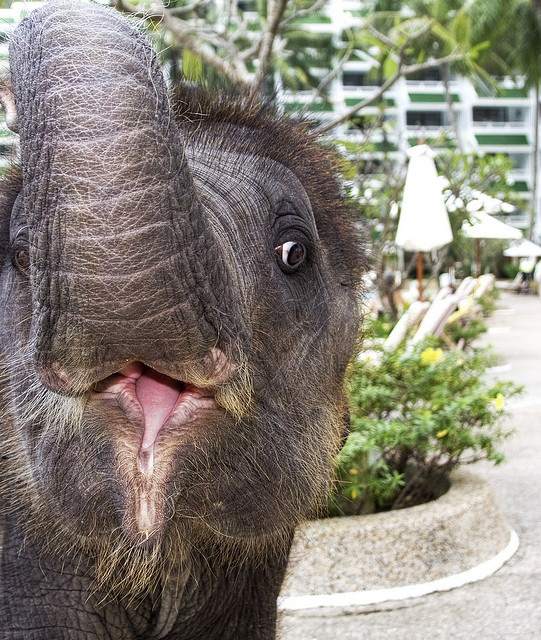
A baby elephant holding it's mouth wide open.
A small elephant standing near trees and flowers.
A silly baby elephant smiling for the camera.
A young elephant holds its trunk on top of its head near landscaping.
an elephant raises its trunk over its head